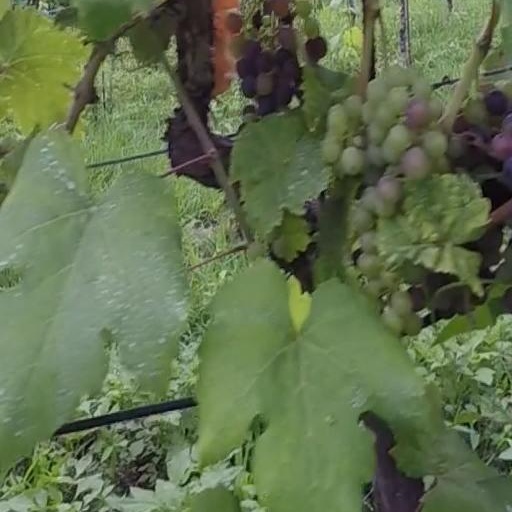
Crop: grape